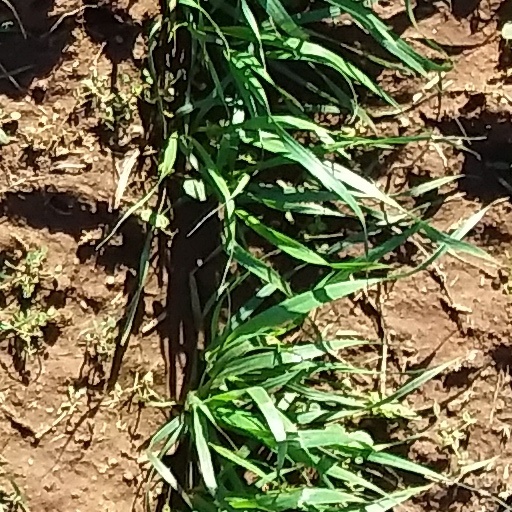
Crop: wheat